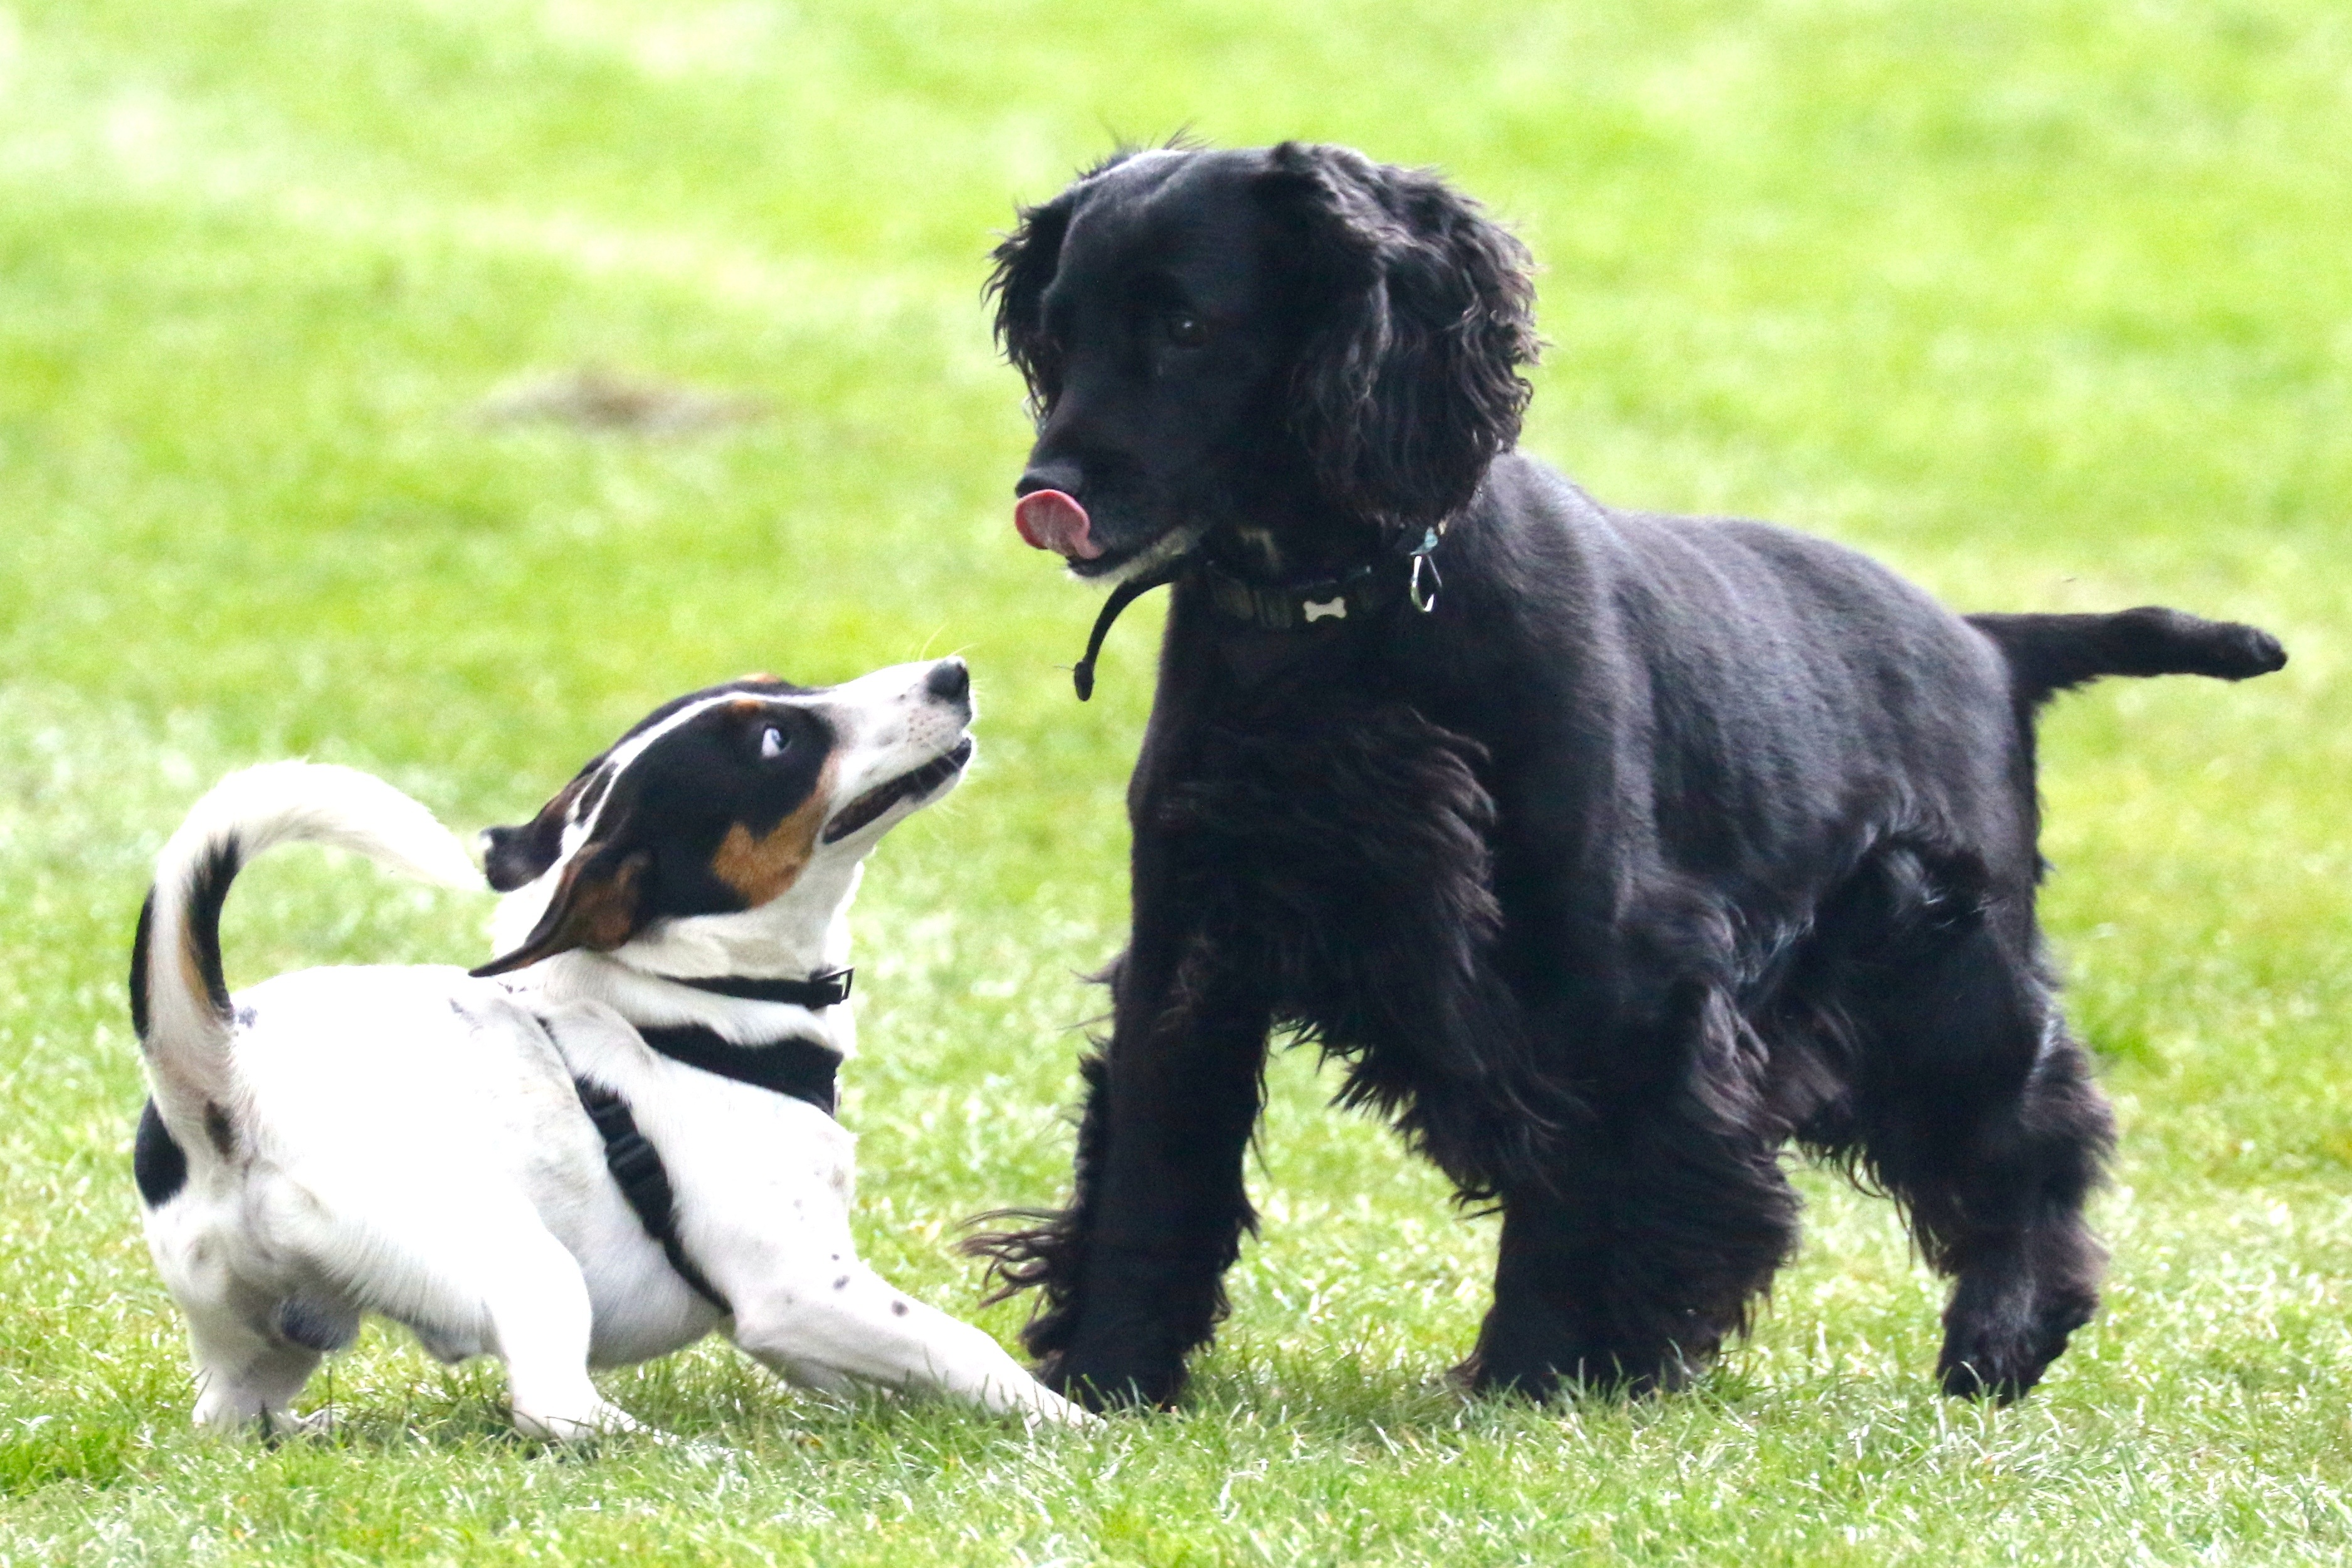
dog, mammal, spaniel, cocker spaniel, vertebrate, dog breed, terrier, cocker, jack russell terrier, flat coated retriever, small m nsterl nder, dog like mammal, carnivoran, dog crossbreeds, stabyhoun, drentse patrijshond, large m nsterl nder, blue picardy spaniel, catch me, play with me